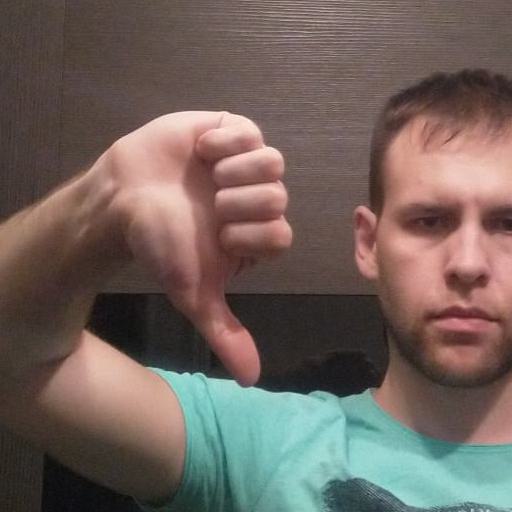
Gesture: dislike